Oleh Synyohub

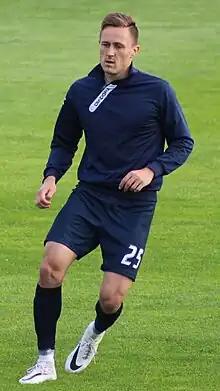
Oleg Synyogub - football midfielder

Oleh Anatoliyovych Synyohub (born 19 April 1989) is a Ukrainian professional footballer who plays as a midfielder for UCSA Tarasivka.